Alvin Luedecke

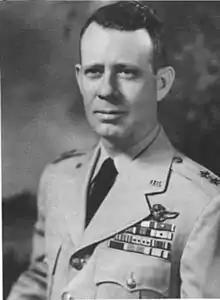
Major General Alvin R. Luedecke

Alvin Roubal Luedecke (10 October 1910 – 9 August 1998) was a United States Army Air Forces general during World War II. He commanded the Armed Forces Special Weapons Project after the war. After retiring from the Air Force in 1958, he became the General Manager of the United States Atomic Energy Commission. He was appointed Deputy Director of the Jet Propulsion Laboratory in 1964 and was the acting president of Texas A&M University from 30 March 1970, to 1 November 1970.